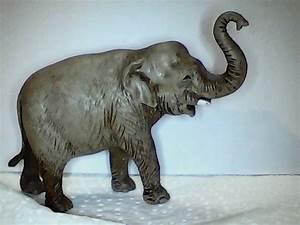
elephant